Hell's Kitchen, Manhattan

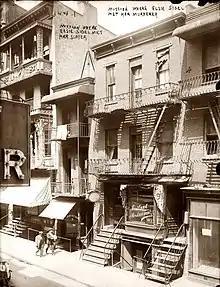
Mission House, Hell's Kitchen, c. 1915

After the American Civil War, there was an influx of people who moved to New York City. The tenements that were built became overcrowded quickly. Many who lived in this congested, poverty-stricken area turned to gang life. Following Prohibition, implemented in 1919, the district's many warehouses were ideal locations for bootleg distilleries for the rumrunners who controlled illicit liquor. At the start of the 20th century, the neighborhood was controlled by gangs, including the violent Gopher Gang led by One Lung Curran and later by Owney Madden.